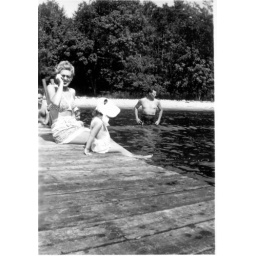
Peter Curry standing in water